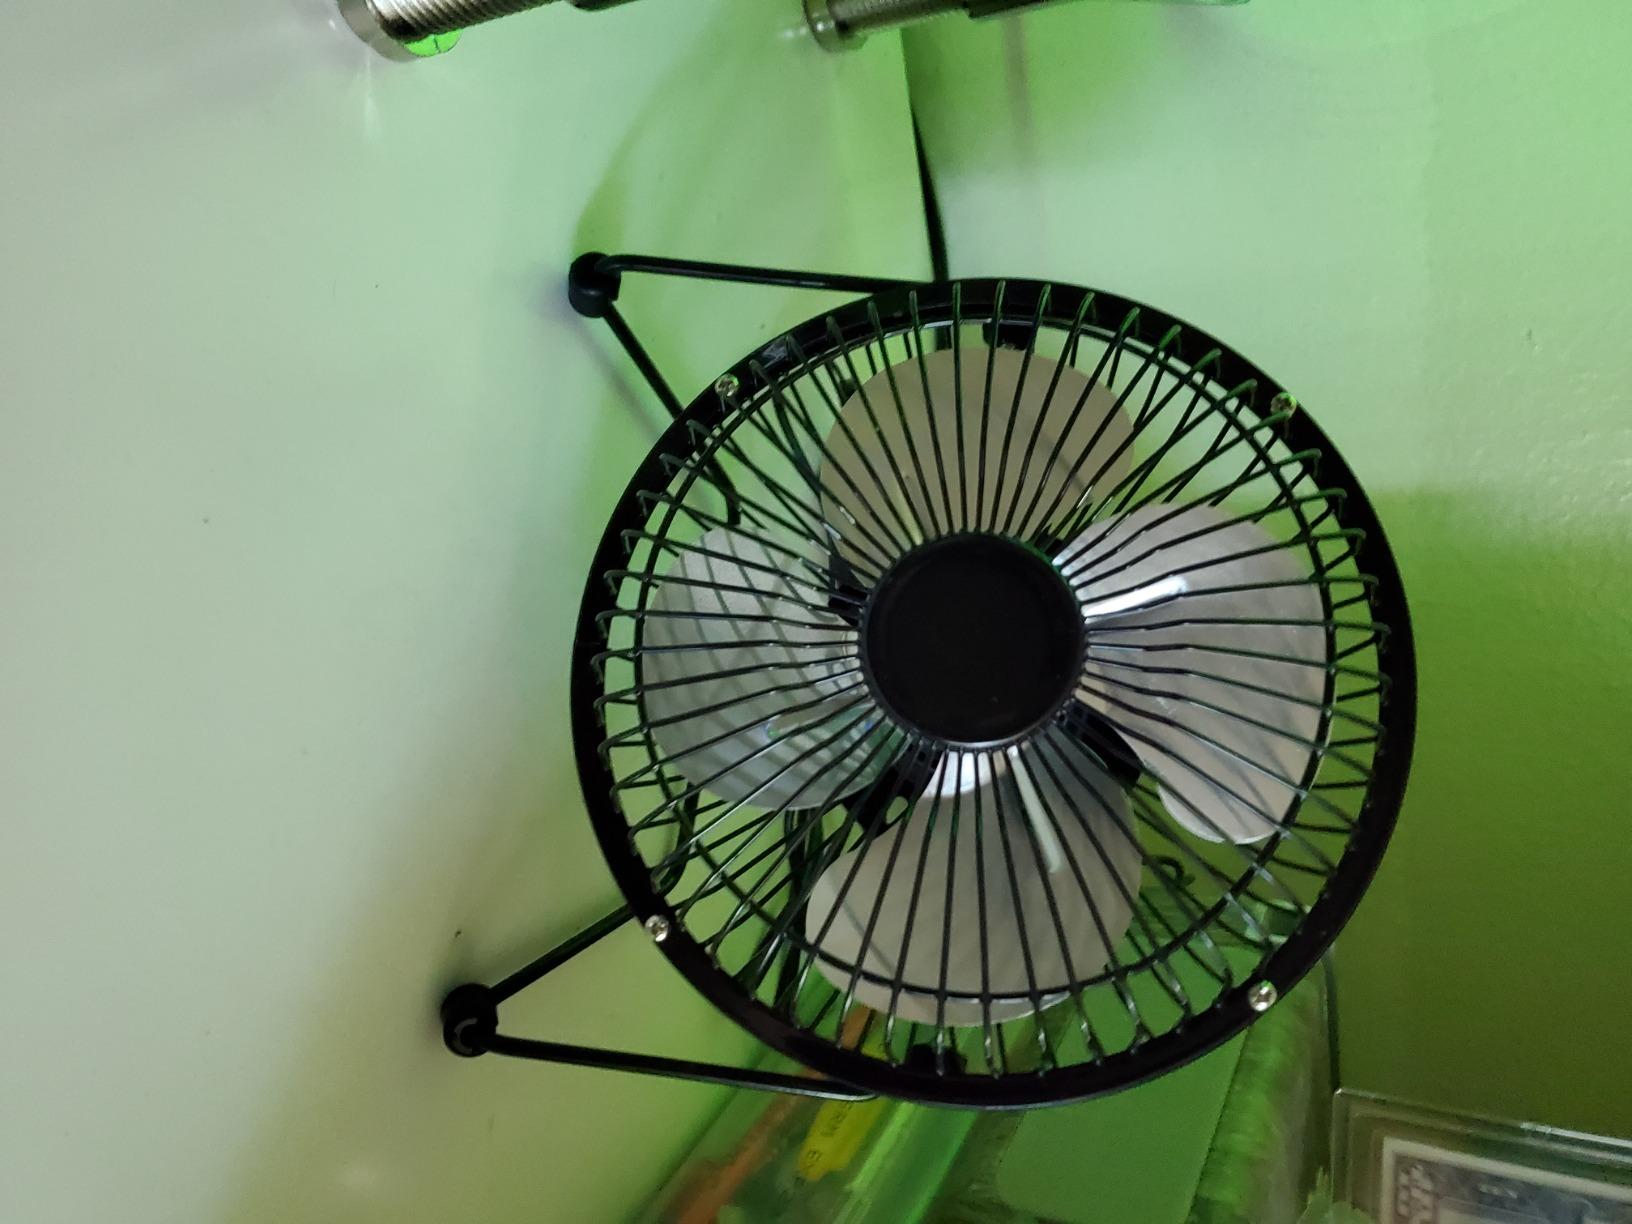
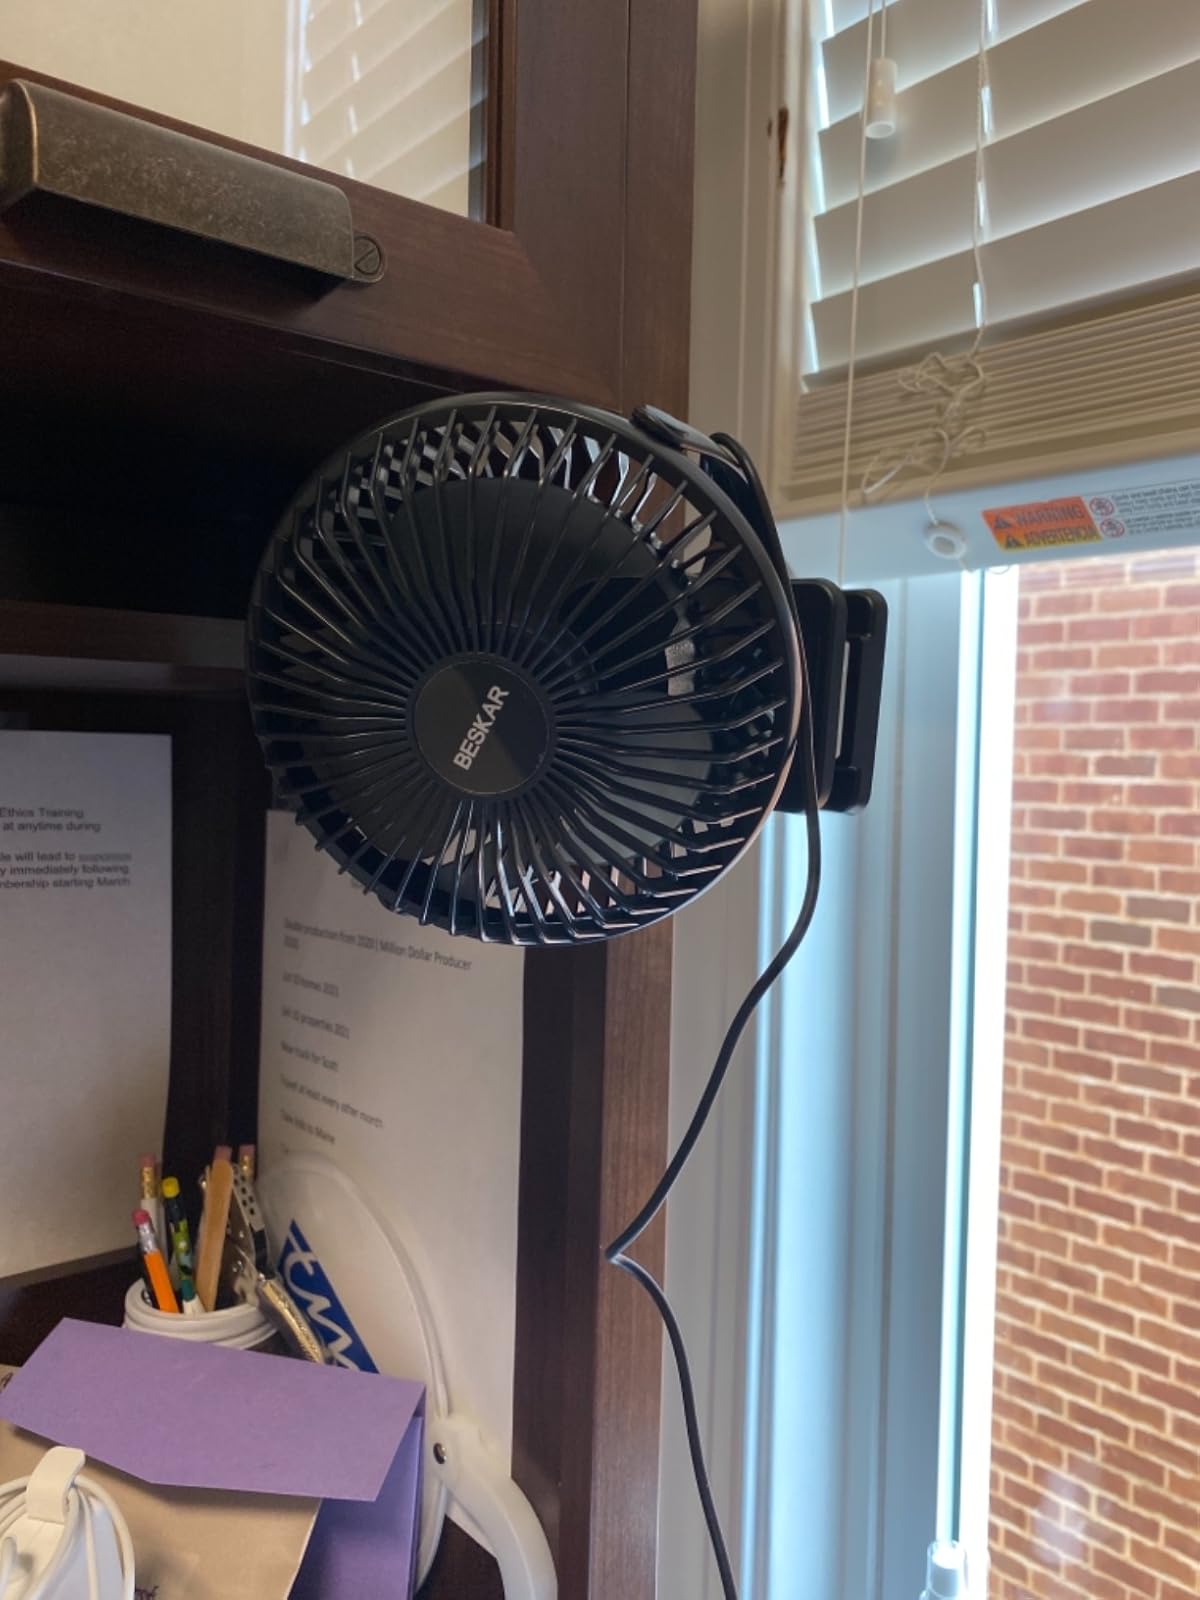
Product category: fan
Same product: no